Bint Jbeil

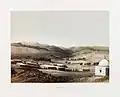
Bint Jbeil in the early 1850s, by van de Velde

In 1596, it was named as a village, "Bint Jubayl" in the Ottoman "nahiya" (subdistrict) of Tibnin under the "liwa'" (district) of Safad, with a population of 238 households and 60 bachelors, all Muslim. The villagers paid taxes on agricultural products, such as wheat, barley, olive trees, fruit trees, goats and beehives, in addition to "occasional revenues", a press for olive oil or grape syrup, and a fixed sum; a total of 25,220 akçe.